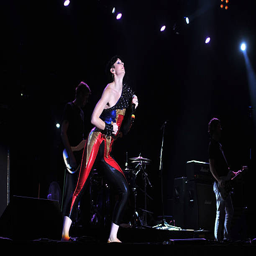
artist performs on stage during festival .